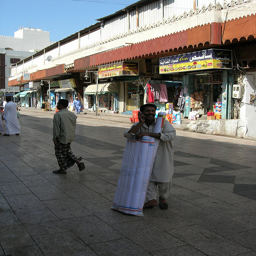
There is a man standing in the middle of a street
Men in long shirts walk on a street near shops.
some shops and three different men on a street
a man carrying a large package talking on his cell phone in front of a store
People standing on the street near a row of buildings.